Atlantic slave trade

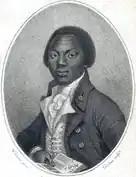
Olaudah Equiano was a member of the 'Sons of Africa' an abolitionist group of 12 African men that campaigned against slavery and the slave trade.

The birth rate was more than 80 percent higher in the United States because of a natural growth in the slave population and slave breeding farms. Birth rates were low for the first generation of slaves imported from Africa, but, in the US, may have increased in the 19th century to some 55 per thousand, approaching the biological maximum for human populations.